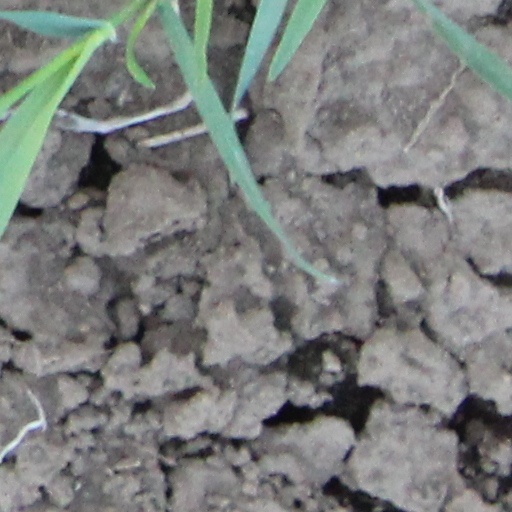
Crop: wheat